Stomach oil

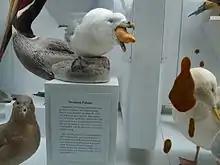
A museum display showing a mockup of the northern fulmar's stomach oil attack, at the Santa Barbara Museum of Natural History.

Stomach oil is the light oil composed of neutral dietary lipids found in the proventriculus (fore-gut) of birds in the order Procellariiformes. All albatrosses, procellarids (gadfly petrels and shearwaters) and northern and austral storm petrels use the oil. The only Procellariiformes that do not are the diving petrels.